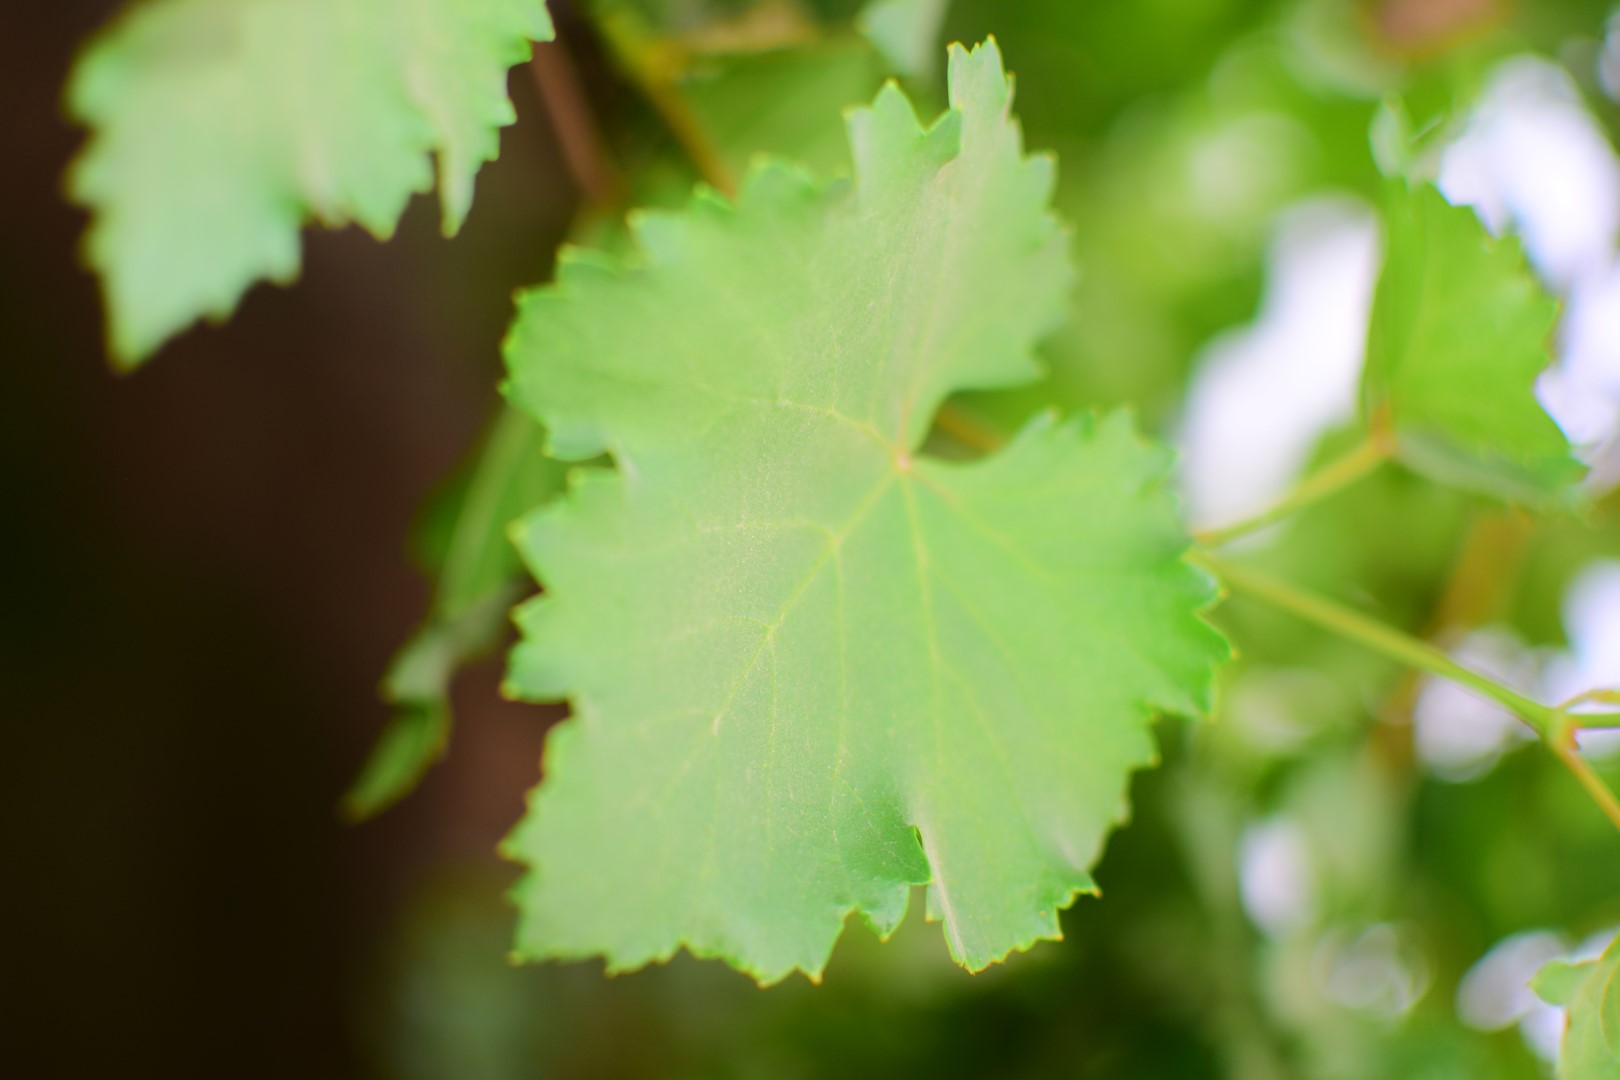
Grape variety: Kamali